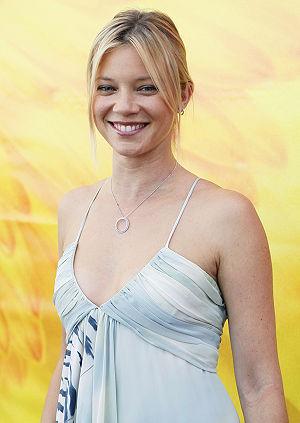
Shameless, ou Sans regret au Québec, est une série télévisée américaine développée par John Wells et diffusée depuis le 9 janvier 2011 sur Showtime et sur The Movie Network au Canada.
Amy Lysle Smart, née le 26 mars 1976 à Topanga Canyon, Californie, est un mannequin américain, également actrice.